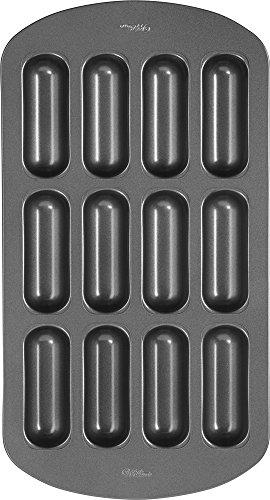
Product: Wilton 2105-4619 Despicable Me Minions Cake Pan, Metallic
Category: Home & Kitchen | Kitchen & Dining | Bakeware | Cake Pans | Specialty & Novelty Cake Pans
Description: The non-stick shaped pan bakes your cake with defined, easy-to-decorate details that bring your Minions to life.
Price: $12.22